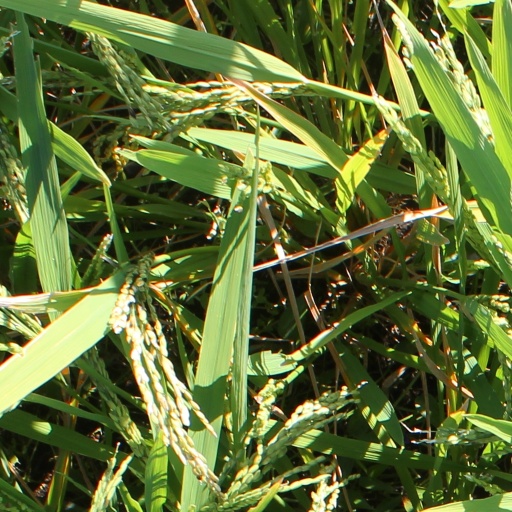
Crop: rice